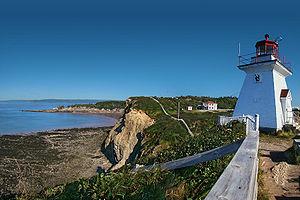
Cap Enragé, Baie de Fundy, Nouveau-Brunswick, Canada.
Le Cap Enragé est un cap situé au sud de la province canadienne du Nouveau-Brunswick, dans le comté d'Albert. Le cap s'avance dans la baie de Chignectou. Il comprend deux pointes, soit la pointe intérieure et la pointe extérieure.